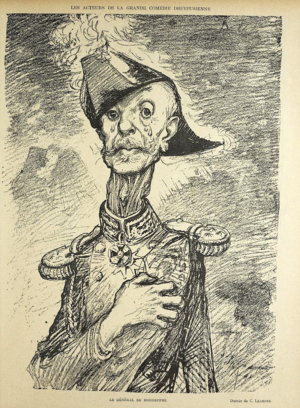
Le général Raoul Le Mouton de Boisdeffre, chef d'état-major général de l'armée, caricaturé par Charles Léandre lors de l'affaire Dreyfus, dans Le Rire, 17 septembre 1898.
Raoul Le Mouton de Boisdeffre, ou plus communément Raoul de Boisdeffre, est un militaire français né le 6 février 1839 à Alençon et mort le 24 août 1919 à Paris. Il a été chef d'État-Major général de l'Armée de 1893 à 1898, notamment lors du déclenchement de l'affaire Dreyfus.